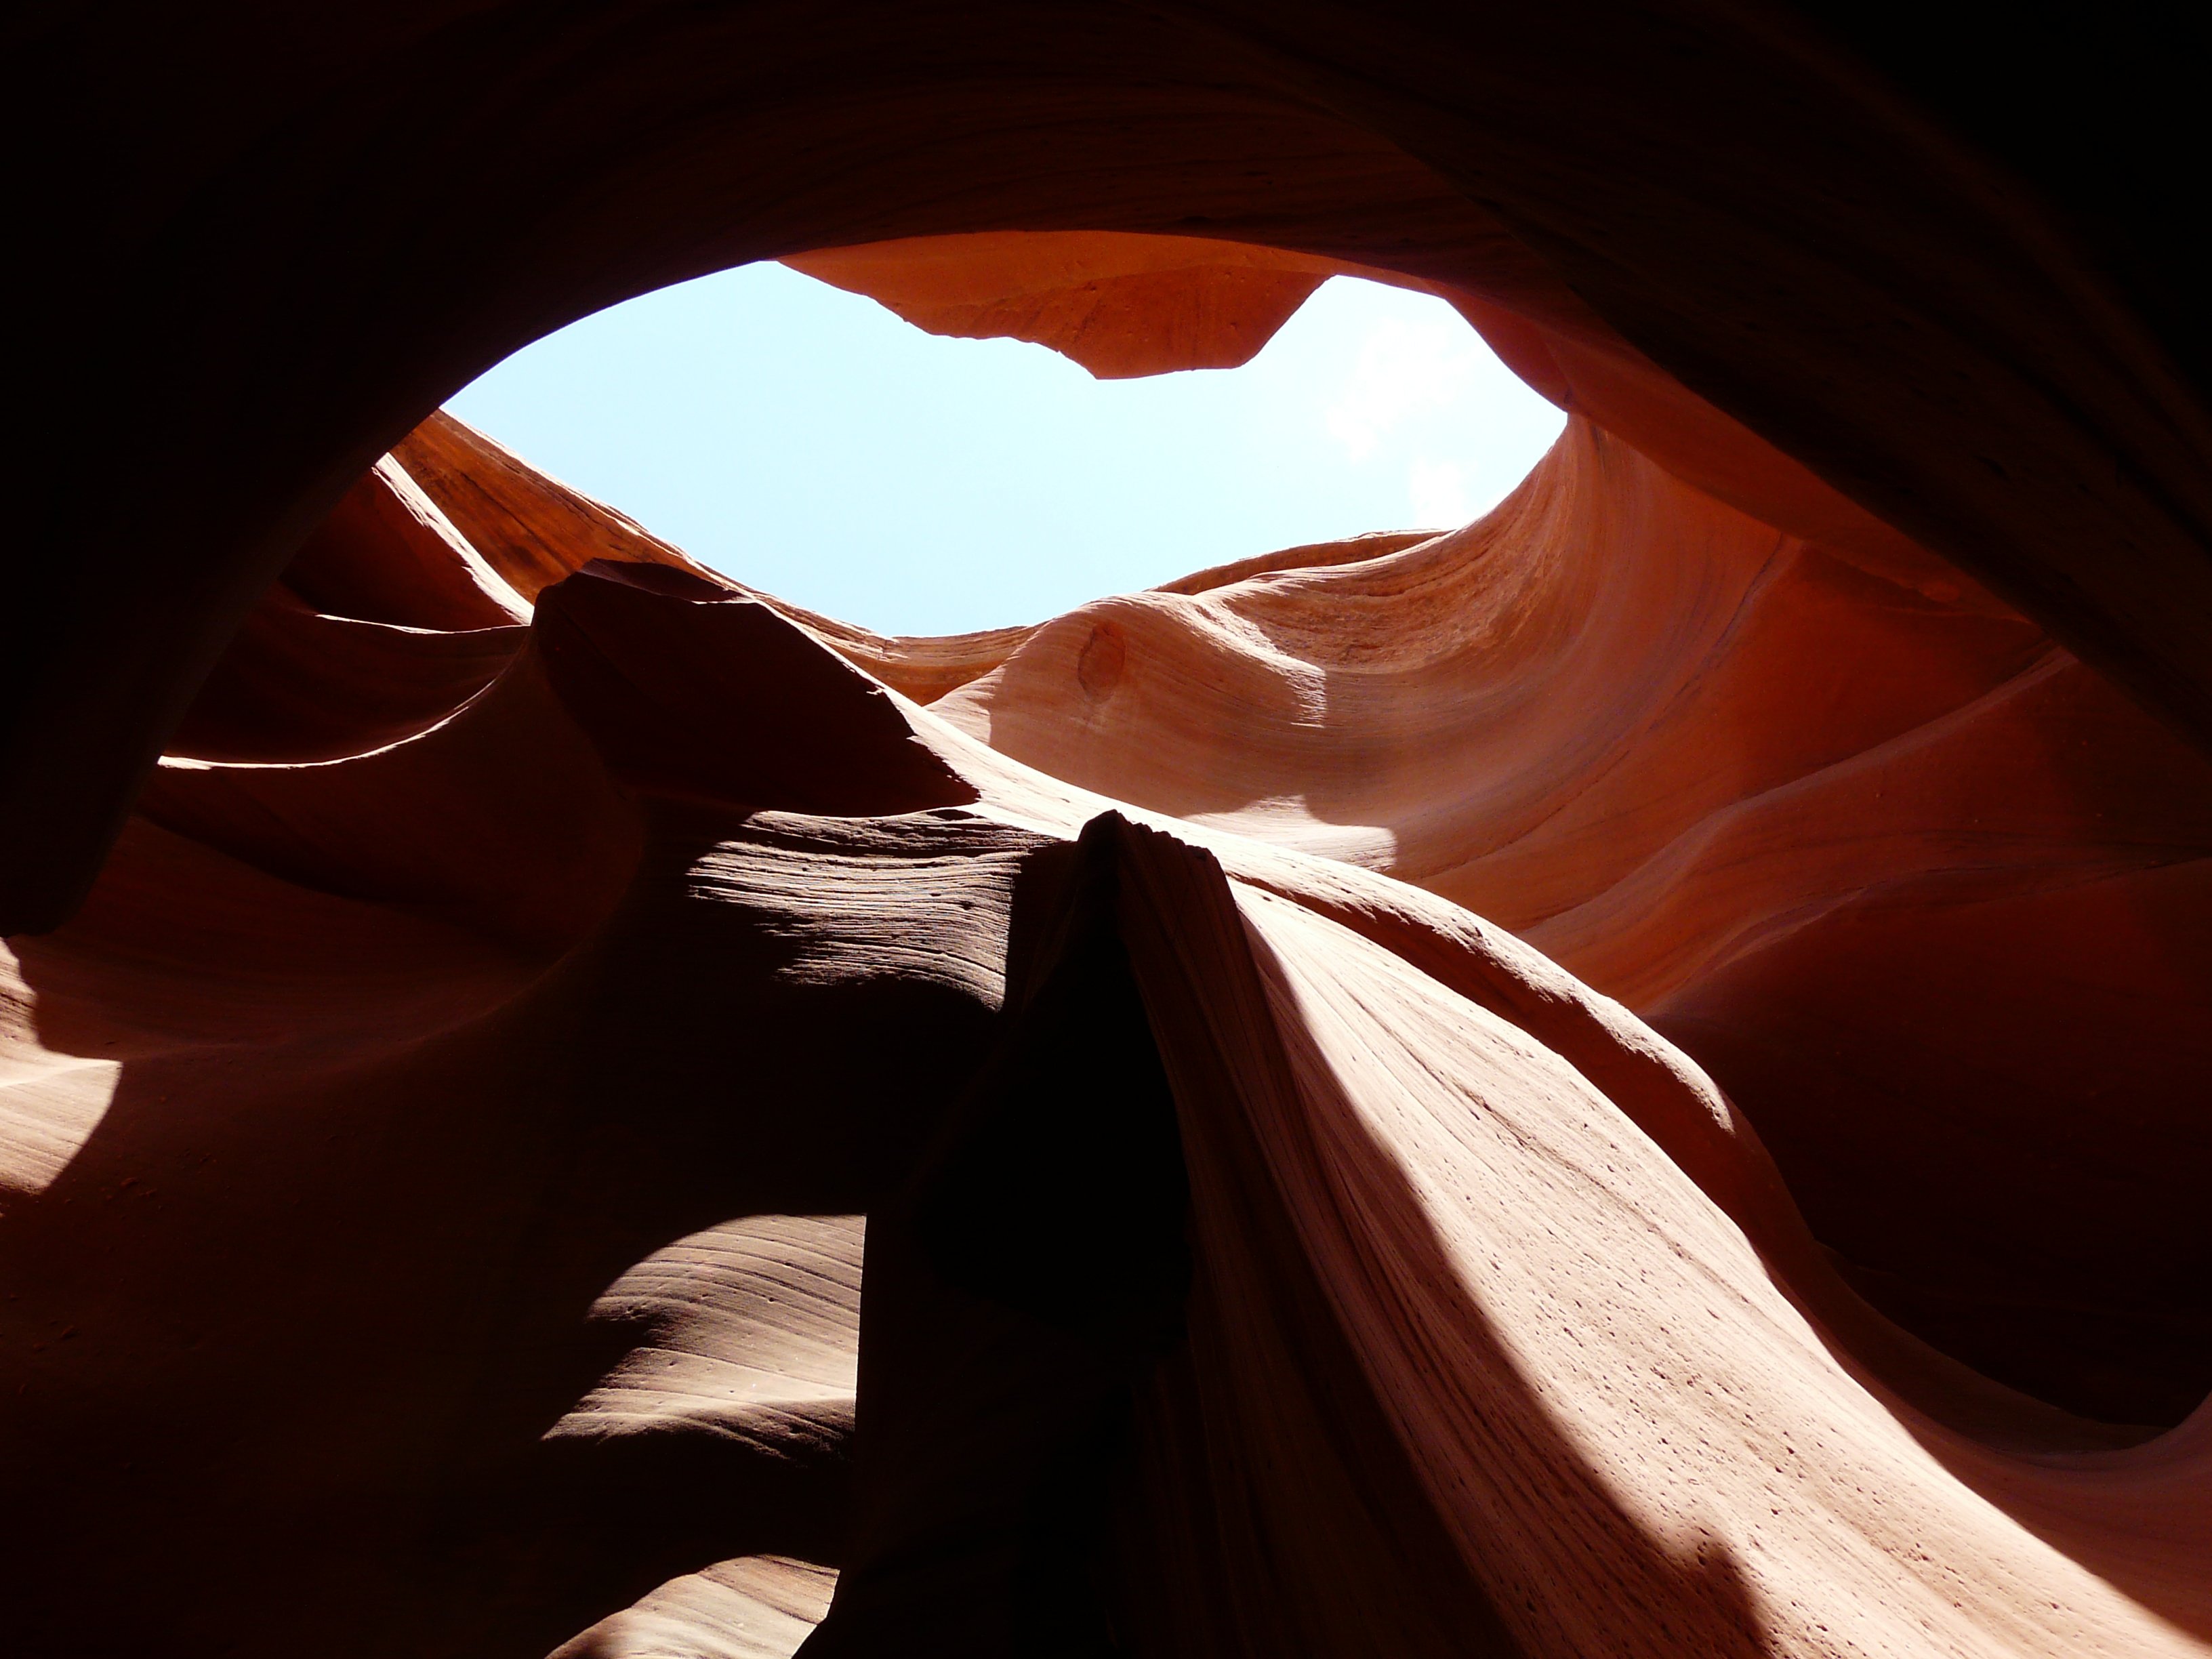
nature, sand, rock, light, white, photography, sunlight, stone, cliff, orange, cave, reflection, red, color, shadow, usa, america, darkness, gorge, canyon, black, colorful, national park, page, antelope, arizona, antelope canyon, close up, human body, farbenspiel, nick, mysterious, temple, bright, organ, indian, navajo, shape, reddish, macro photography, natural spectacle, sand stone, slot canyon, washed out, ochre colours, lower antelope canyon